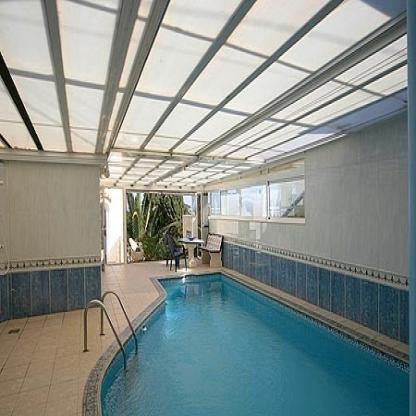
Scene: Indoor